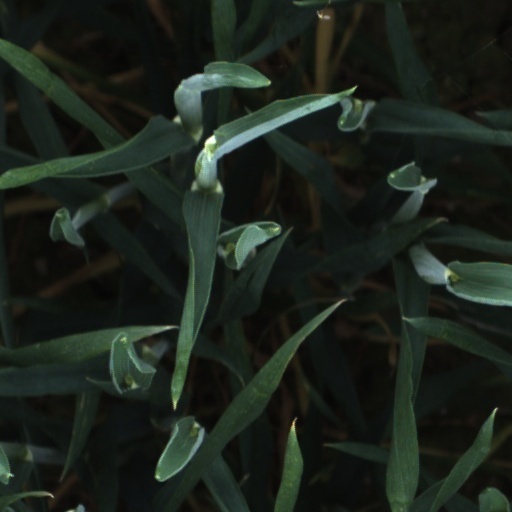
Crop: wheat